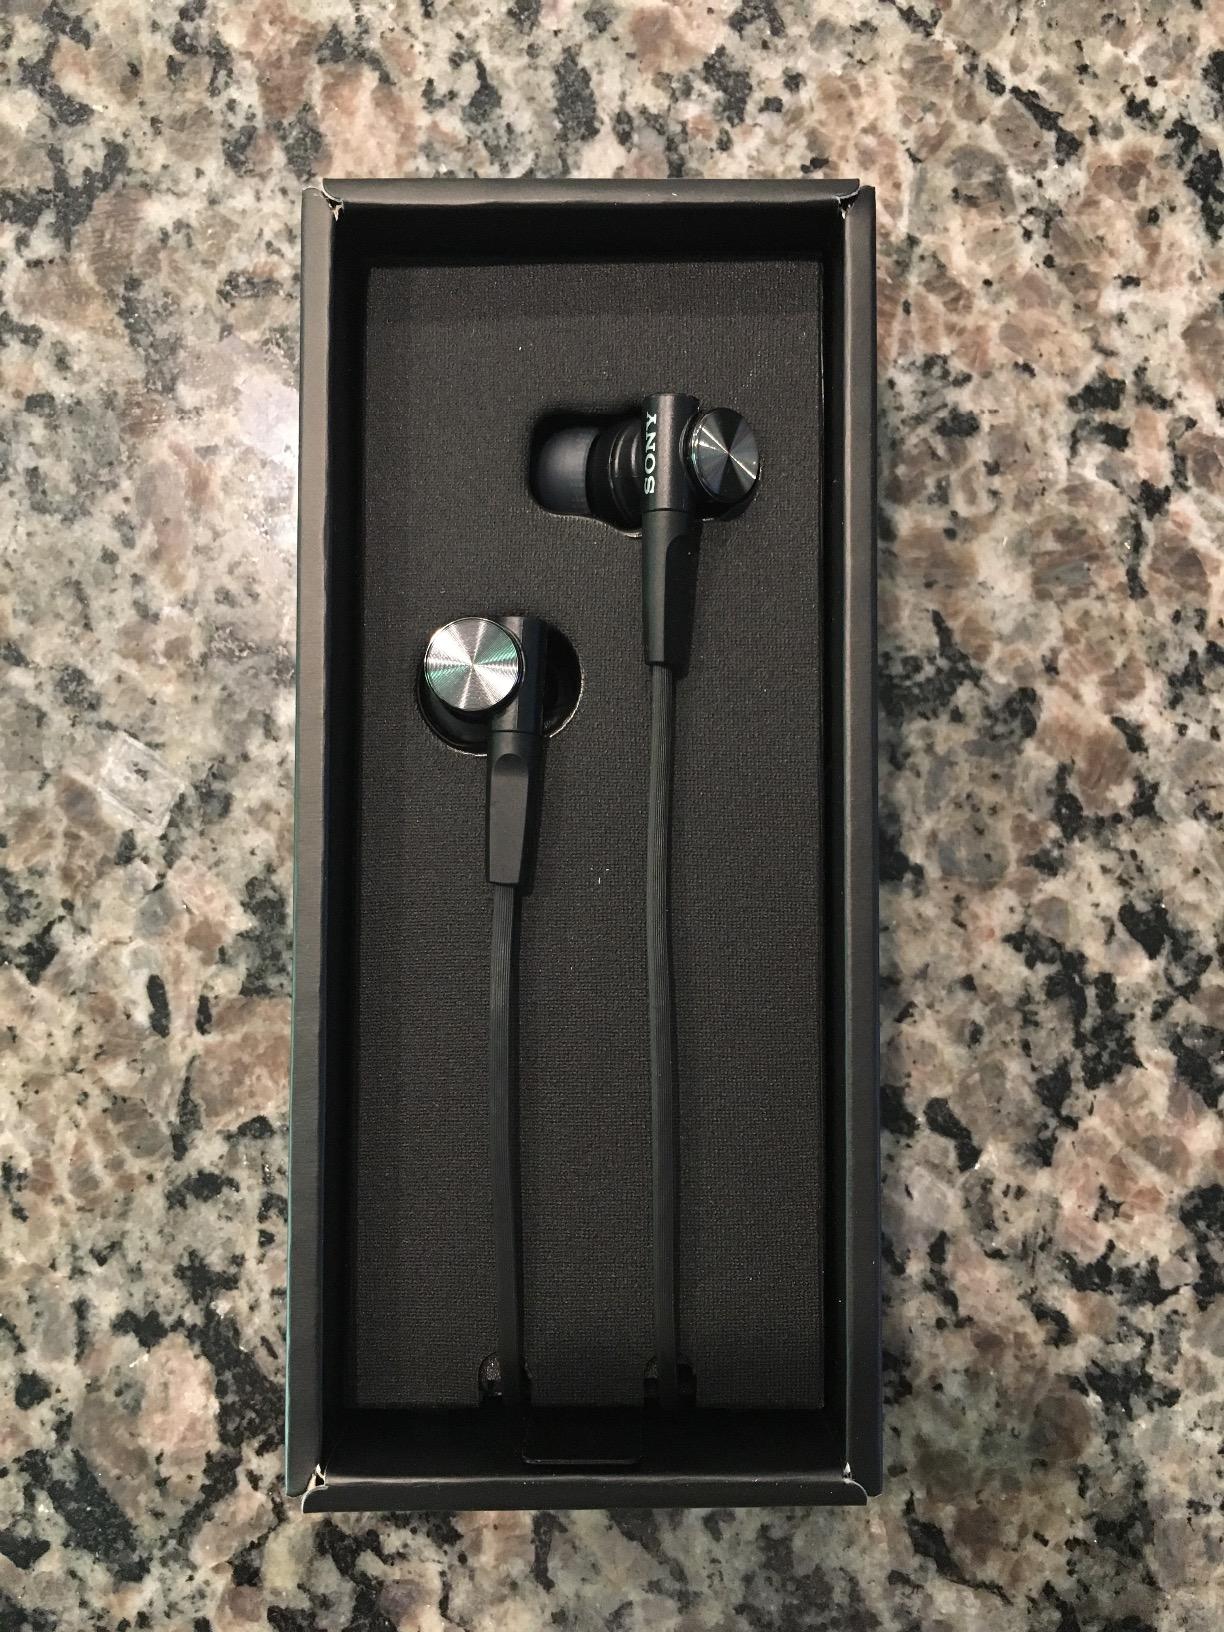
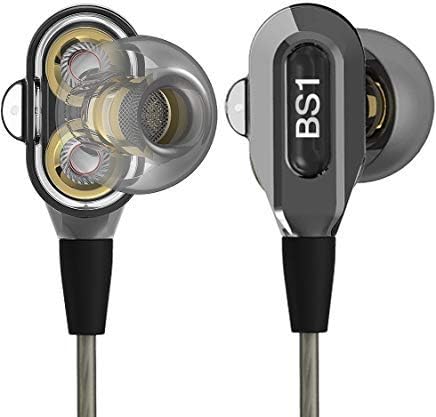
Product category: headphones
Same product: no